North American monsoon

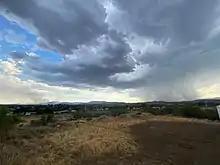
A seasonal monsoon storm approaching the Tiger Fire on July 9, 2021

Monsoon precipitation accounts for a substantial portion of annual precipitation in northwest Mexico and the Southwestern United States. Most of these areas receive over half their annual precipitation from the monsoon. Many desert plants are adapted to take advantage of this brief wet season. Because of the monsoons, the Sonoran and Mojave are considered relatively "wet" when ranked among other deserts such as the Sahara, and helps fuel the Chihuahuan Desert's extreme diversity.